Three Who Paid

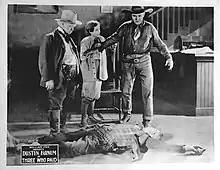
Lobby card

Three Who Paid is a 1923 American silent Western film directed by Colin Campbell, and starring Dustin Farnum, with Bessie Love and Frank Campeau. The film was based on the 1922 short story by George Owen Baxter, and was produced and distributed through Fox Film.